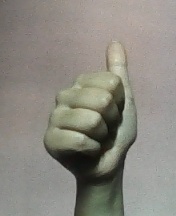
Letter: aleff